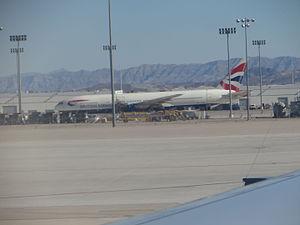
Le Boeing 777 ou B777, parfois surnommé triple sept dans le milieu aérien, est un avion de ligne gros porteur, long courrier et biréacteur construit par la société Boeing depuis 1994. Entré en service en 1995, il est le plus grand biréacteur au monde, avec une capacité de 300 à 550 passagers et une distance franchissable variant de 9 695 à 17 370 km selon les modèles. Il est reconnaissable par le grand diamètre de ses turboréacteurs GE90, ses six roues sur chaque train d'atterrissage principal et son fuselage de section circulaire se terminant en forme de lame.